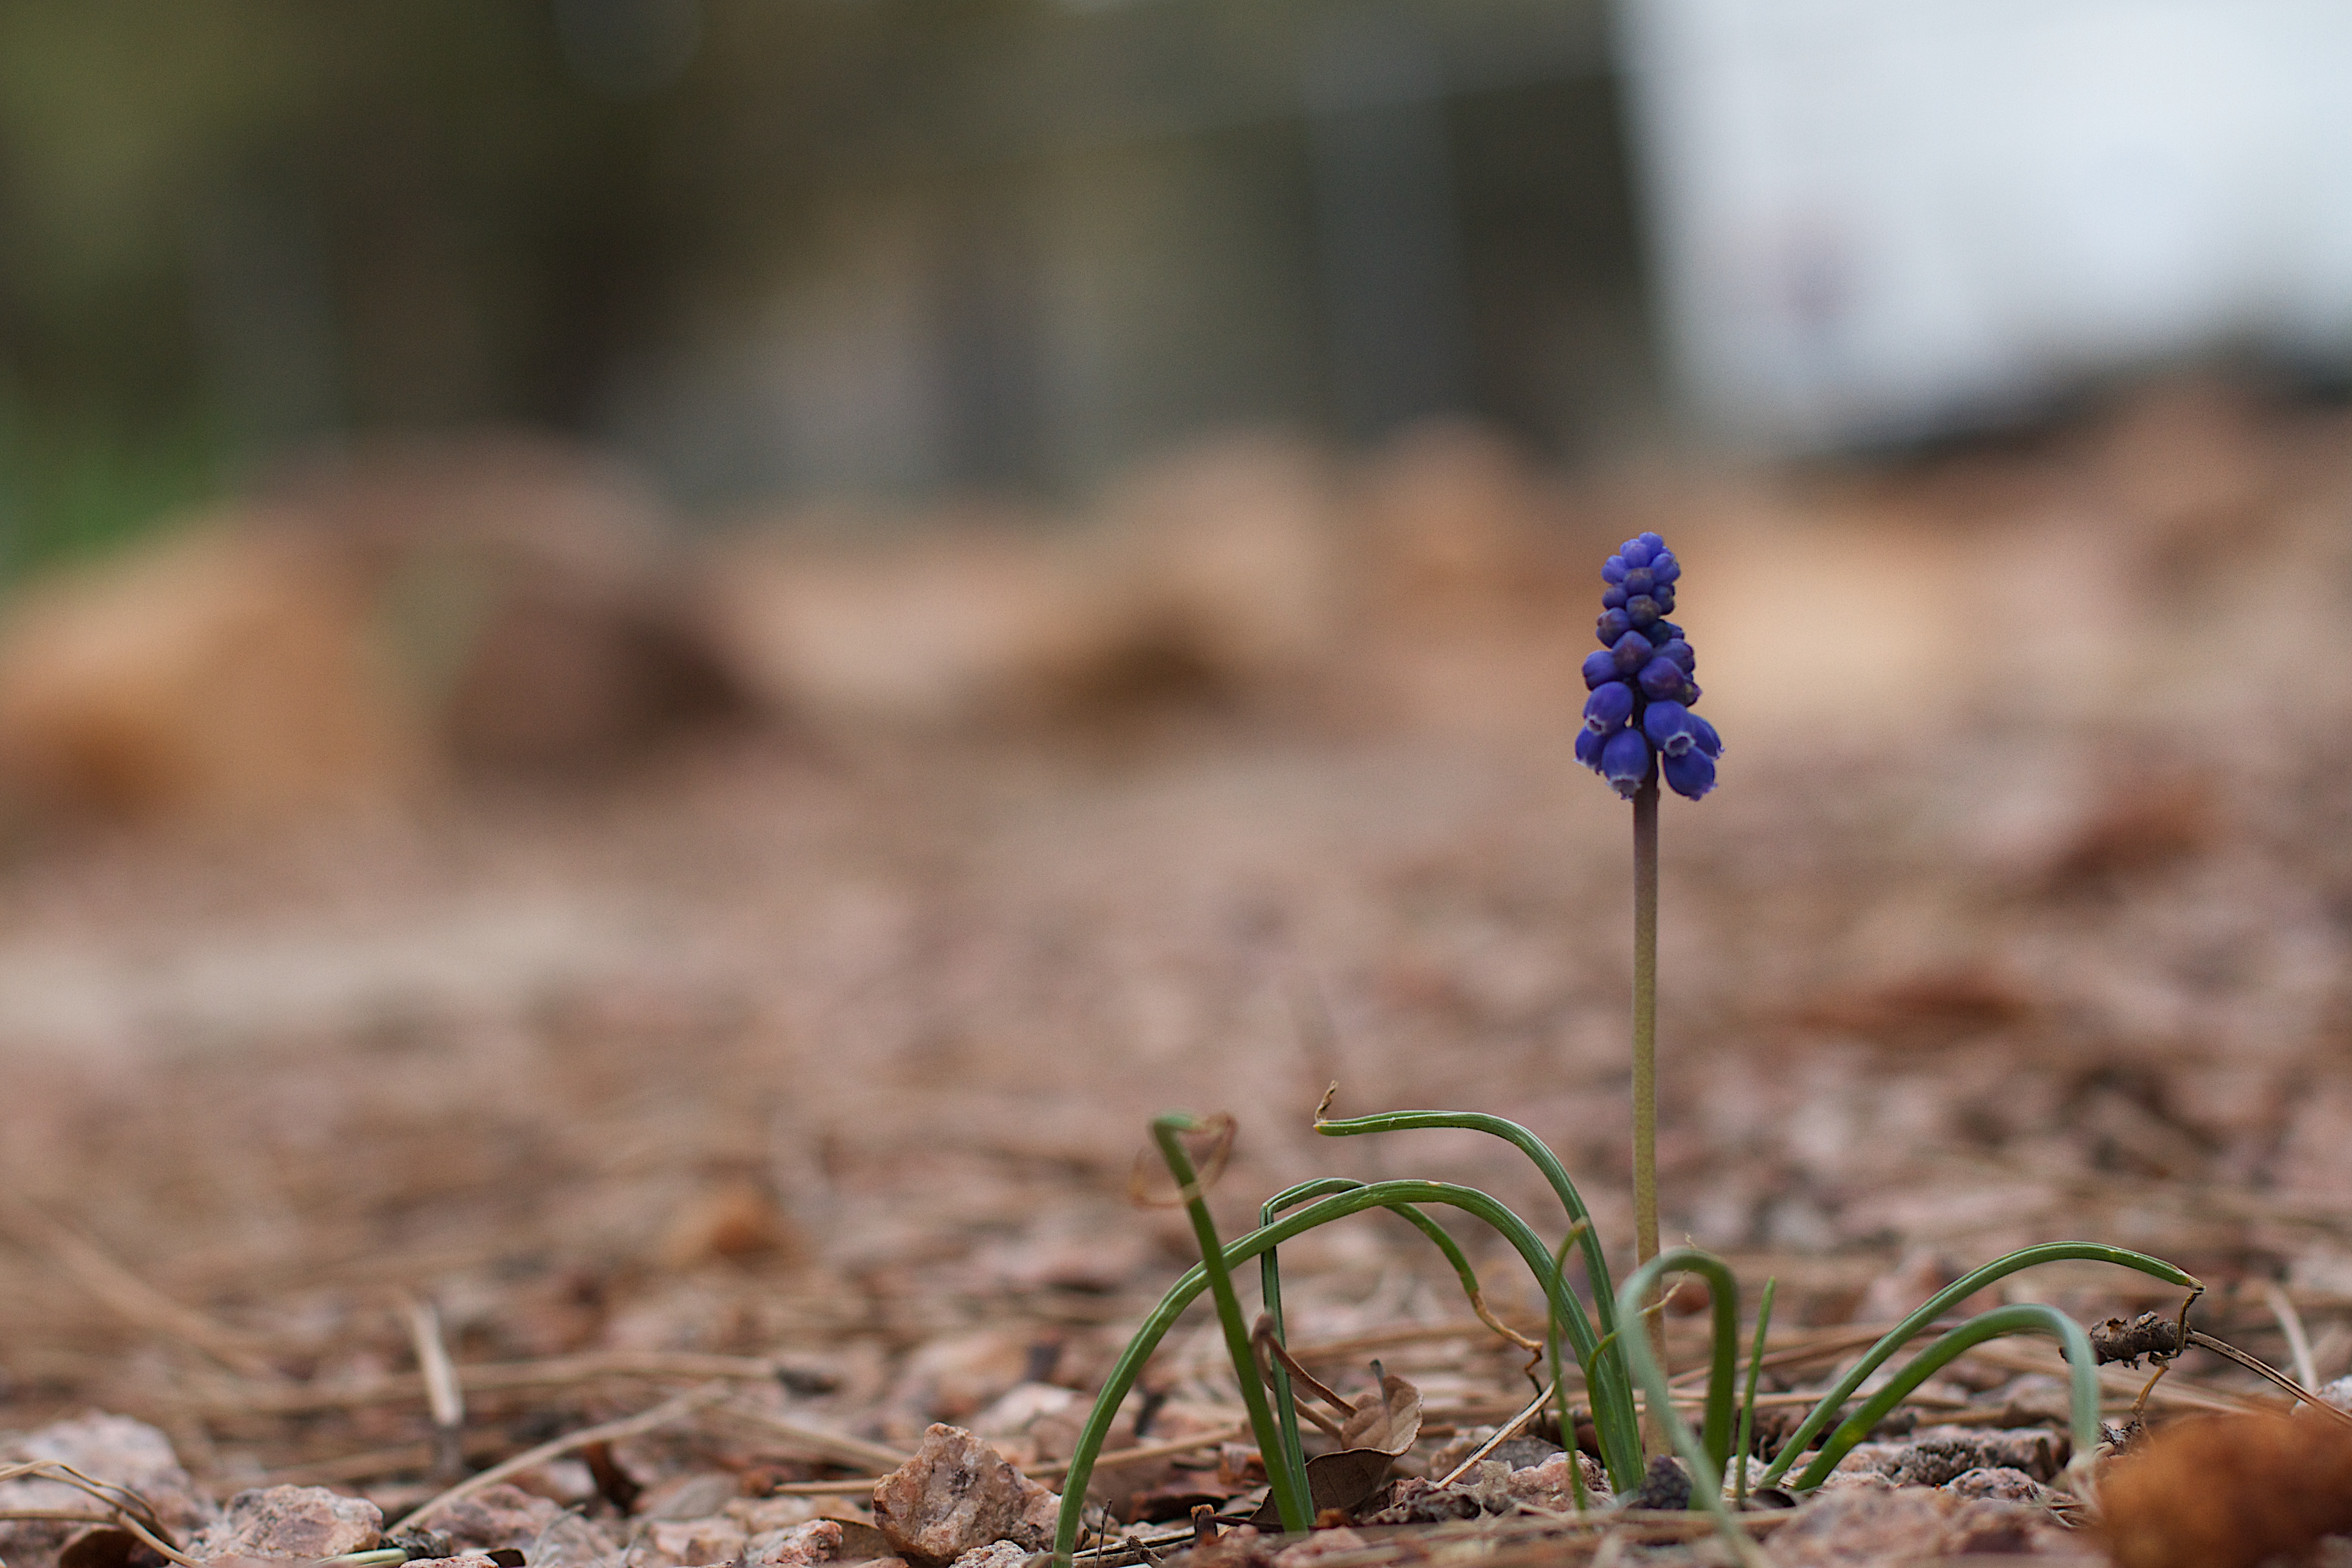
nature, grass, plant, leaf, flower, soil, flora, fauna, wildflower, close up, macro photography, flowering plant, grass family, plant stem, land plant